Peter Madsen

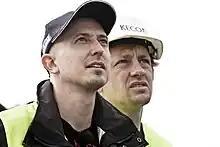
Madsen (right) with Kristian von Bengtson

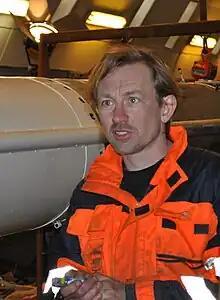
Madsen speaking at an engineers' conference, 2010

Madsen built three submarines: "UC1 Freya", "UC2 Kraka" and "UC3 Nautilus". The "Nautilus" was a privately built midget submarine, launched on 3 May 2008 in Copenhagen, Denmark. Constructed over three years, it cost approximately US$200,000 to build (1.5 million DKK).